Ascus

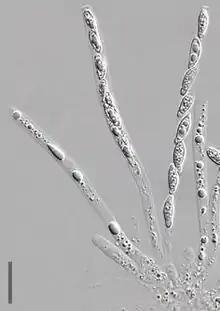
Asci of "Hypomyces chrysospermus" (they are unitunicate-inoperculate). DIC image.

The form of the ascus, the capsule which contains the sexual spores, is important for classification of the Ascomycota. There are four basic types of ascus.